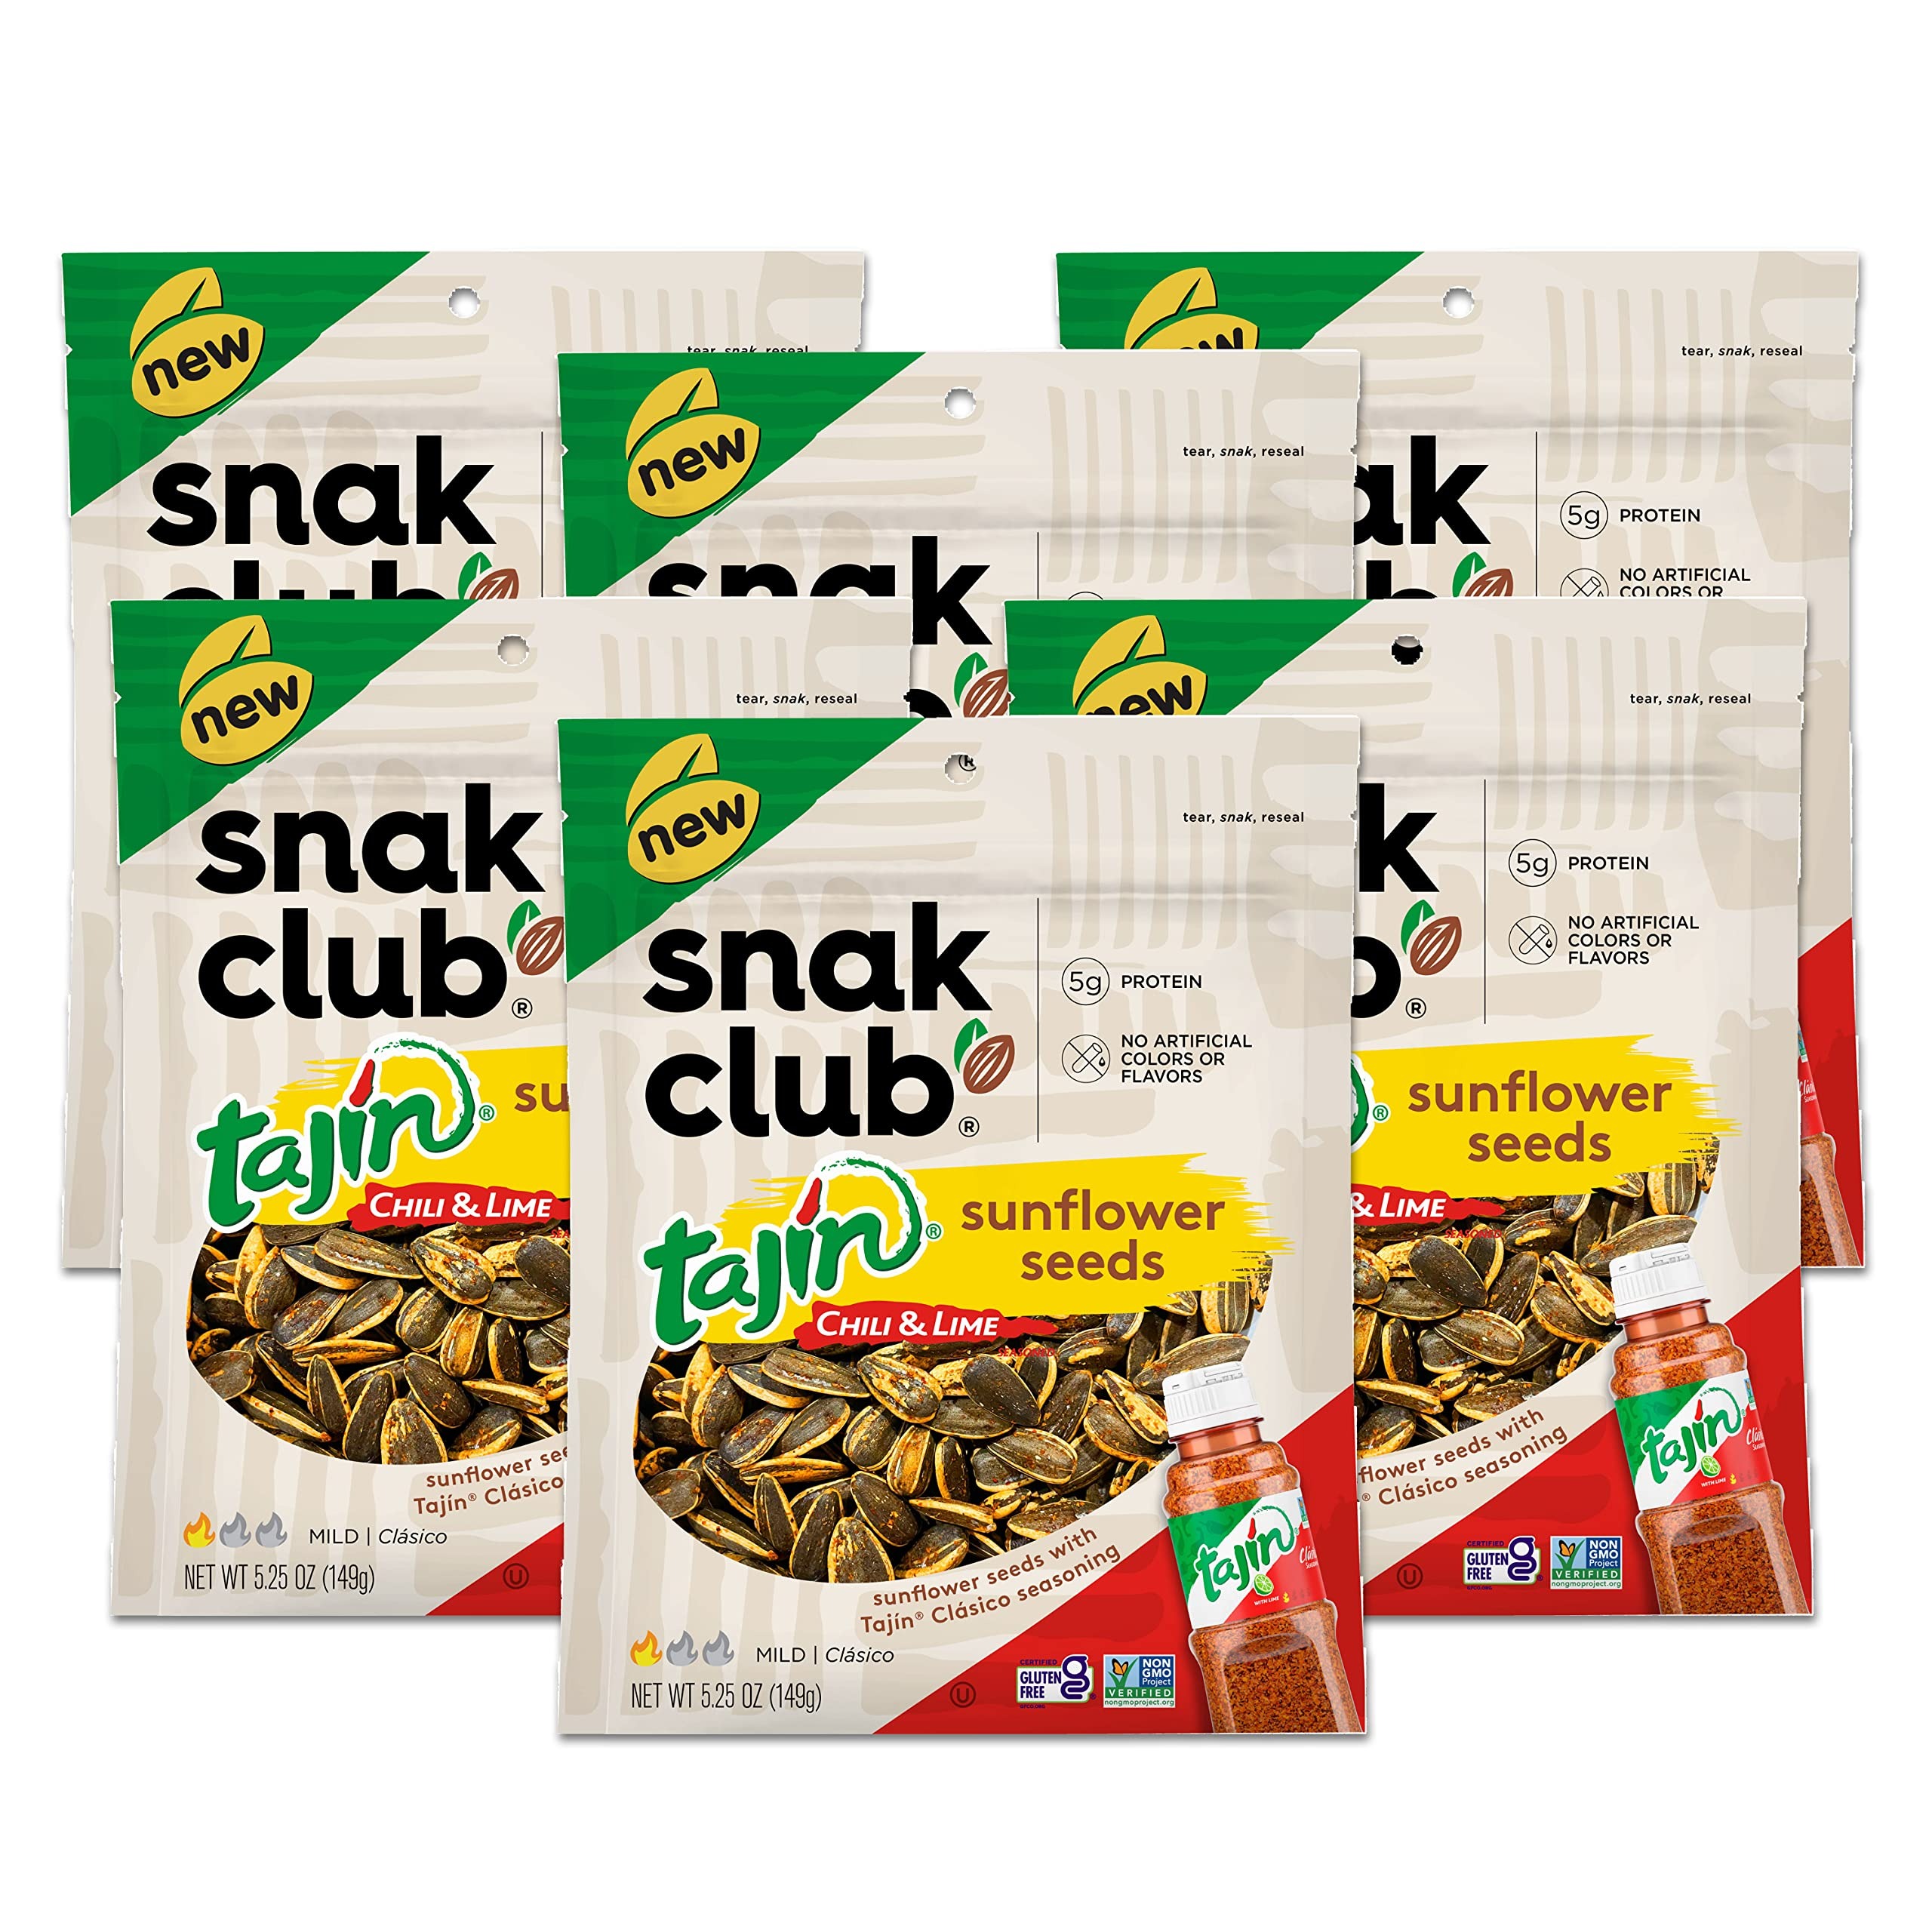
Item Name: Snak Club Tajin Sunflower Seeds, Chili & Lime Flavor, Mild in Heat Bold in Flavor, 5.25 Ounce Resealable Bag, Pack of 6
Value: 31.5
Unit: Ounce

Price: 29.98